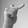
ASL letter: T